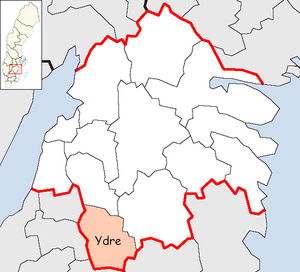
Ydre kommun
Ydre kommune ligger længst mod syd i det svenske län Östergötlands län. Administrationen ligger i kommunens største by Österbymo. Kommunen er indbyggermæssigt den mindste i Götaland og den har Sveriges mindste kommunale administrationsby, Österbymo. Nordligst i kommunen ligger søen Sommen, der gennemløbes af Svartån.